Sergei Trufanov

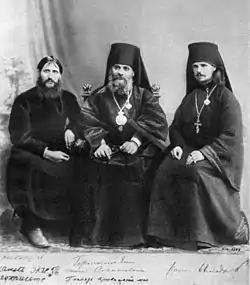
Rasputin, Hermogen and Iliodor next to each other in 1906. In 1912 Alexandra ordered Hermogen to be banished to a monastery after he beat Rasputin with a crucifix; Iliodor went into exile after the attack by Khioniya Guseva in June 1914.

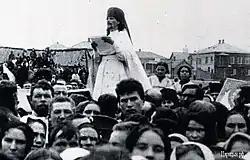
Iliodor during a procession in 1910

Sergei Trufanov was born in stanitsa Mariinskaya and grew up in a small cottage near the Don river as the son of a local deacon. He was one of thirteen children; according to himself five died young of starvation. At the age of ten he went to school in Novocherkassk. At the age of 15 he entered the local theological seminary. Five years later he graduated and went to the capital to attend the St. Petersburg Theological Academy.